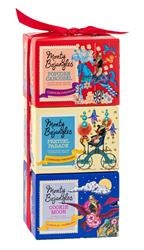
Monty Bojangles Cocoa Dusted Truffles Movie Nights Collctn Gift Tower 300g
GEORGEOUS GIFT - Curiously moreish double dusted chocolatey truffles packaged in beautiful gift boxes with three luxury flavours, held together in an elegant gift tower. Each box is decorated with the beautiful and fantastical world of Monty Bojangles. SHARE IN THE ADVENTURE - A stunning gift for Valentine's Day, birthdays, Christmas & Mother's Day, and as a thank you gift for family, friends, colleagues or teachers. Each box contains 10+ truffles, and the set is over 30 truffles in total across multi award winning flavours, Popcorn Carousel, Cookie Moon and Pretzel Parade.
Brand: Monty Bojangles
Category: Food, Beverages & Tobacco > Food Items > Candy & Chocolate > Chocolate